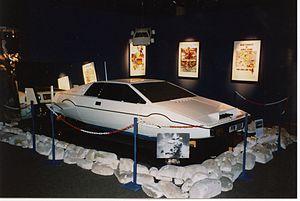
Dans la série d'animation américaine Les Simpson, les épisodes contiennent presque tous des références culturelles, principalement à des films, mais également à des œuvres picturales célèbres, des œuvres musicales, des bandes dessinées, des œuvres littéraires, d'autres séries, des évènements historiques, ou bien encore à des légendes urbaines.